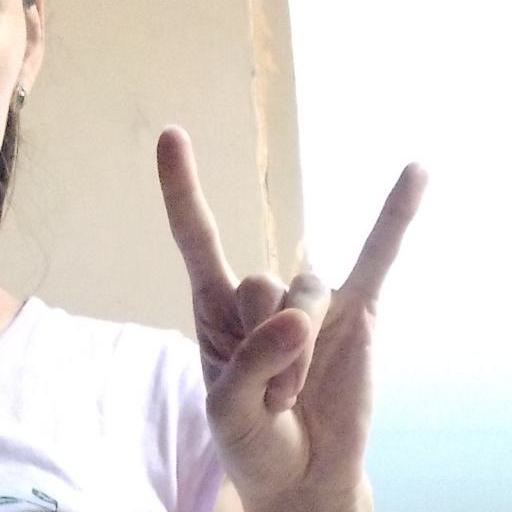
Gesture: rock